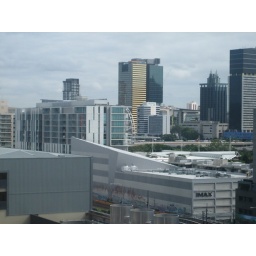
Southbank wheel and parklands visible near glass side of building